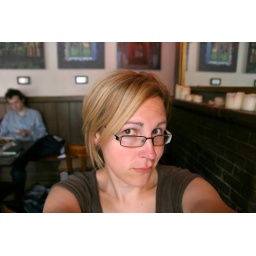
The lesser spotted Johnson, at home in her natural habitat: the pub.